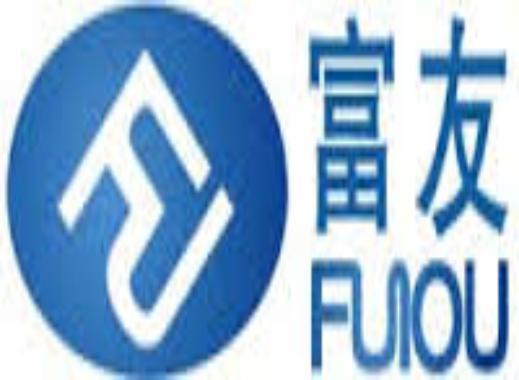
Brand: fuyou
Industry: Electronic